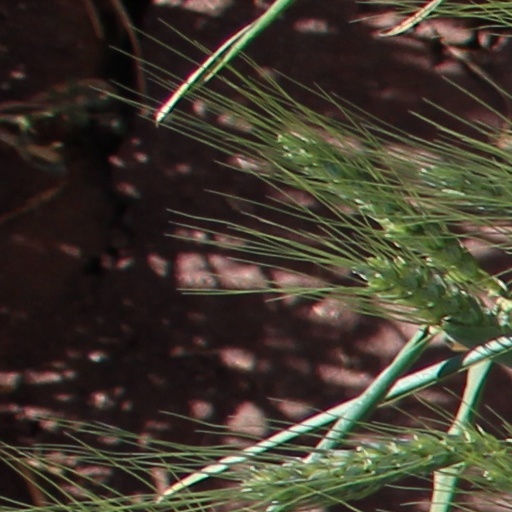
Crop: wheat